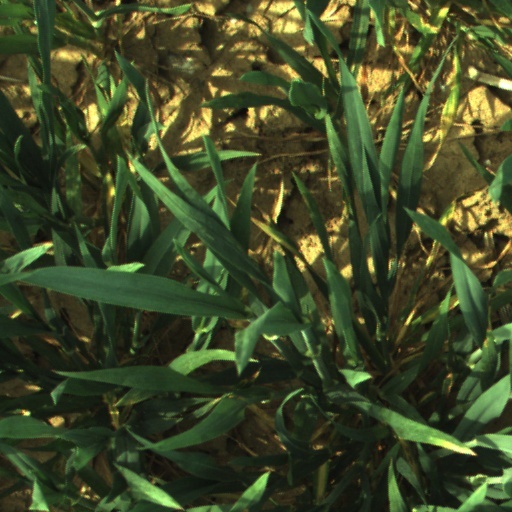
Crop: wheat